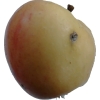
Label: apple